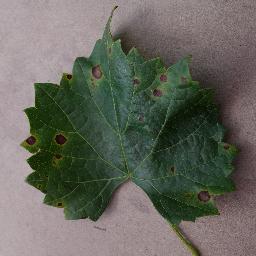
Label: Grape___Black_rot